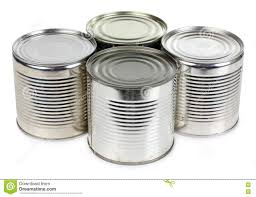
Waste category: metal